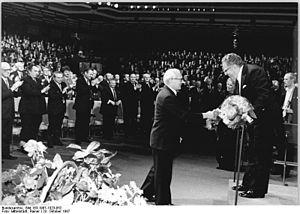
Kurt Sanderling, né le 19 septembre 1912 à Arys en Prusse-Orientale et mort le 18 septembre 2011 à Berlin, est un chef d'orchestre allemand.
7 mars : Création de La Métamorphose, opéra de Michaël Levinas d'après la nouvelle de Kafka, à Lille par l'ensemble Ictus et dans une mise en scène de Stanislas Nordey.